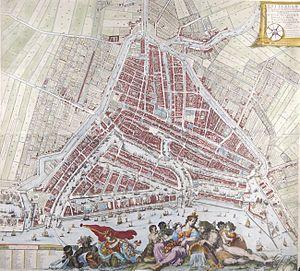
Rotterdam est une commune néerlandaise, située dans la province de Hollande-Méridionale. La population municipale est de 634 660 habitants. Environ 1 424 000 habitent dans son agglomération, qui fait partie de la conurbation de la Randstad. Ses habitants sont les Rotterdamois.